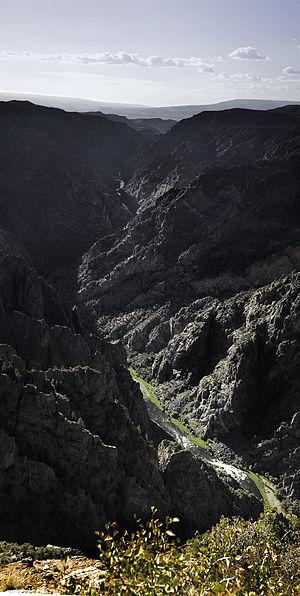
Le parc national de Black Canyon of the Gunnison est un parc national situé dans l'ouest de l'État du Colorado, aux États-Unis d'Amérique, et géré par le National Park Service. Le parc comprend 19 km des 77 km du canyon de la rivière Gunnison, la section la plus profonde et la plus spectaculaire du canyon, mais le canyon continue en amont dans la Curecanti National Recreation Area, et en aval dans la Gunnison Gorge National Conservation Area. Le parc s'étend sur 122 km², et est créé le 21 octobre 1999. Il était auparavant protégé depuis 1933 comme Monument National.